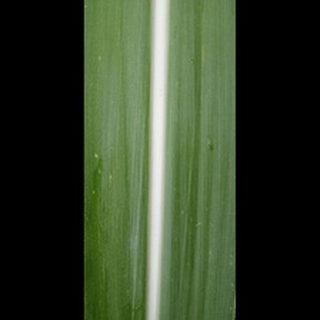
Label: healthy_sugarcane